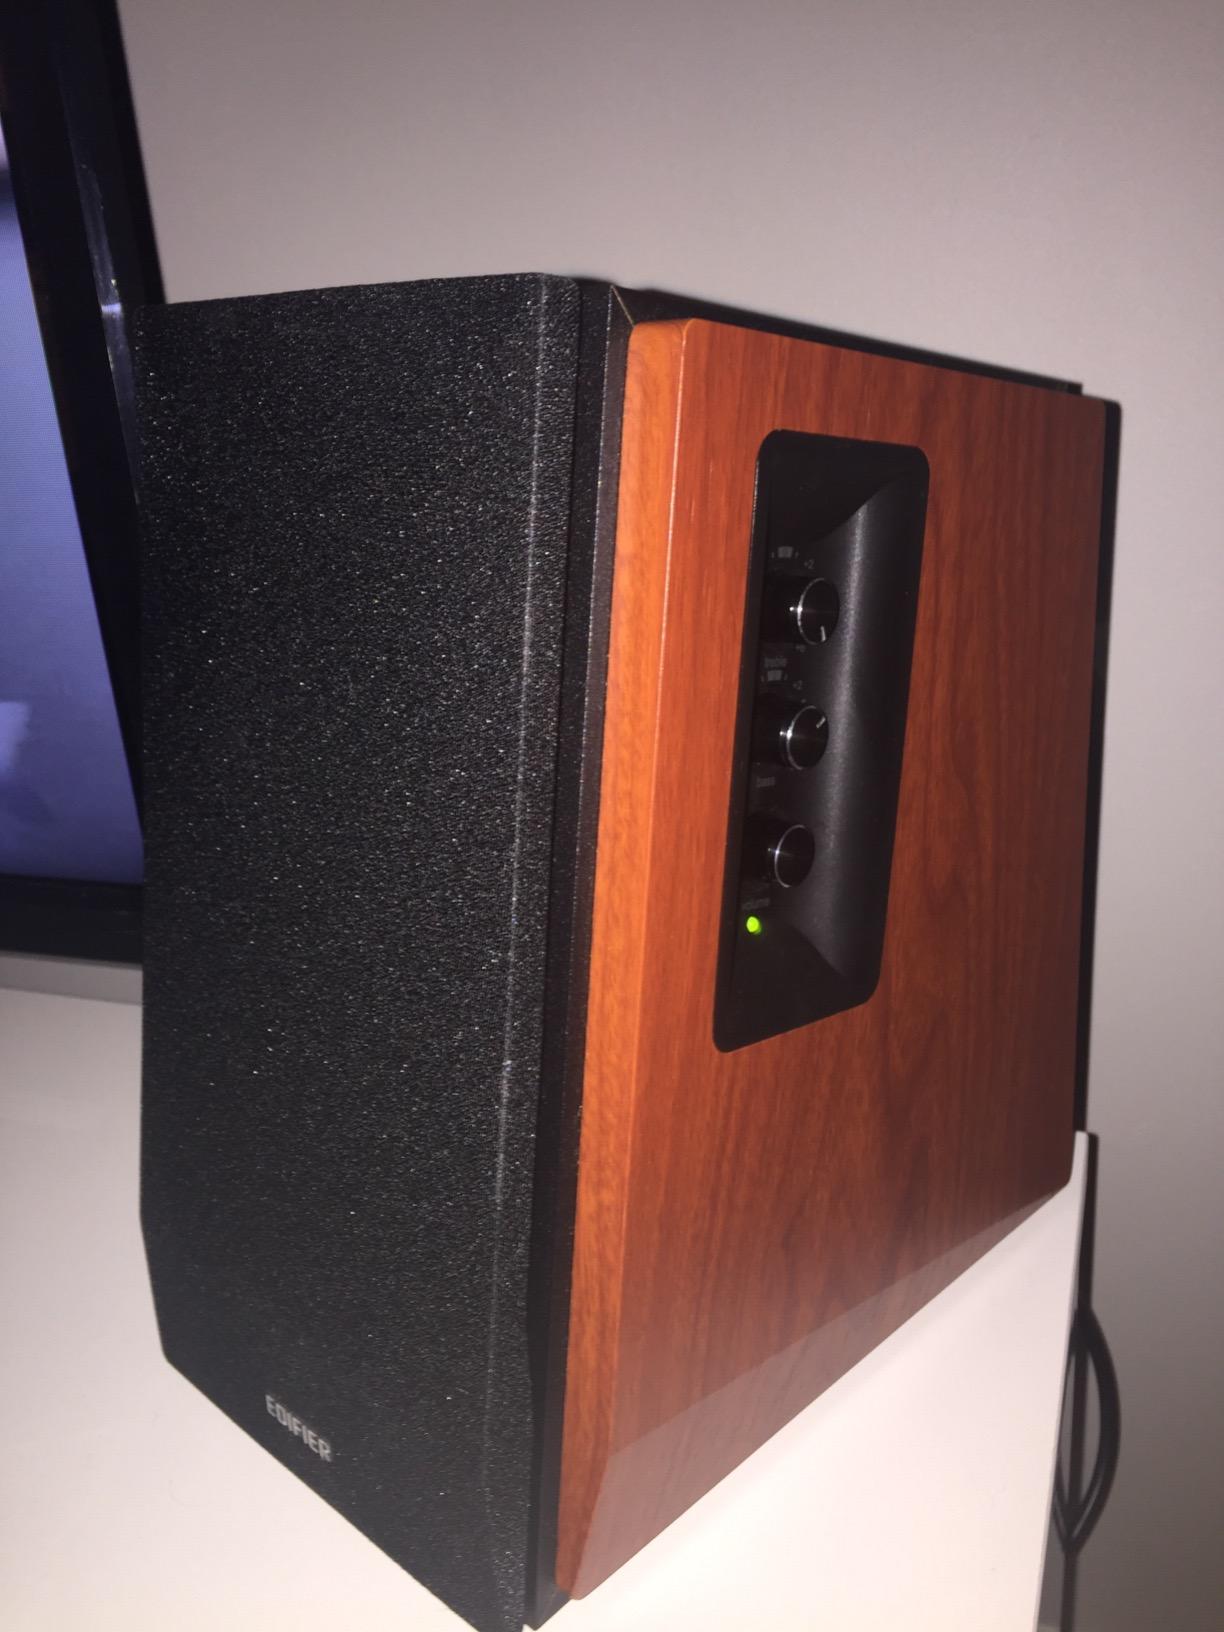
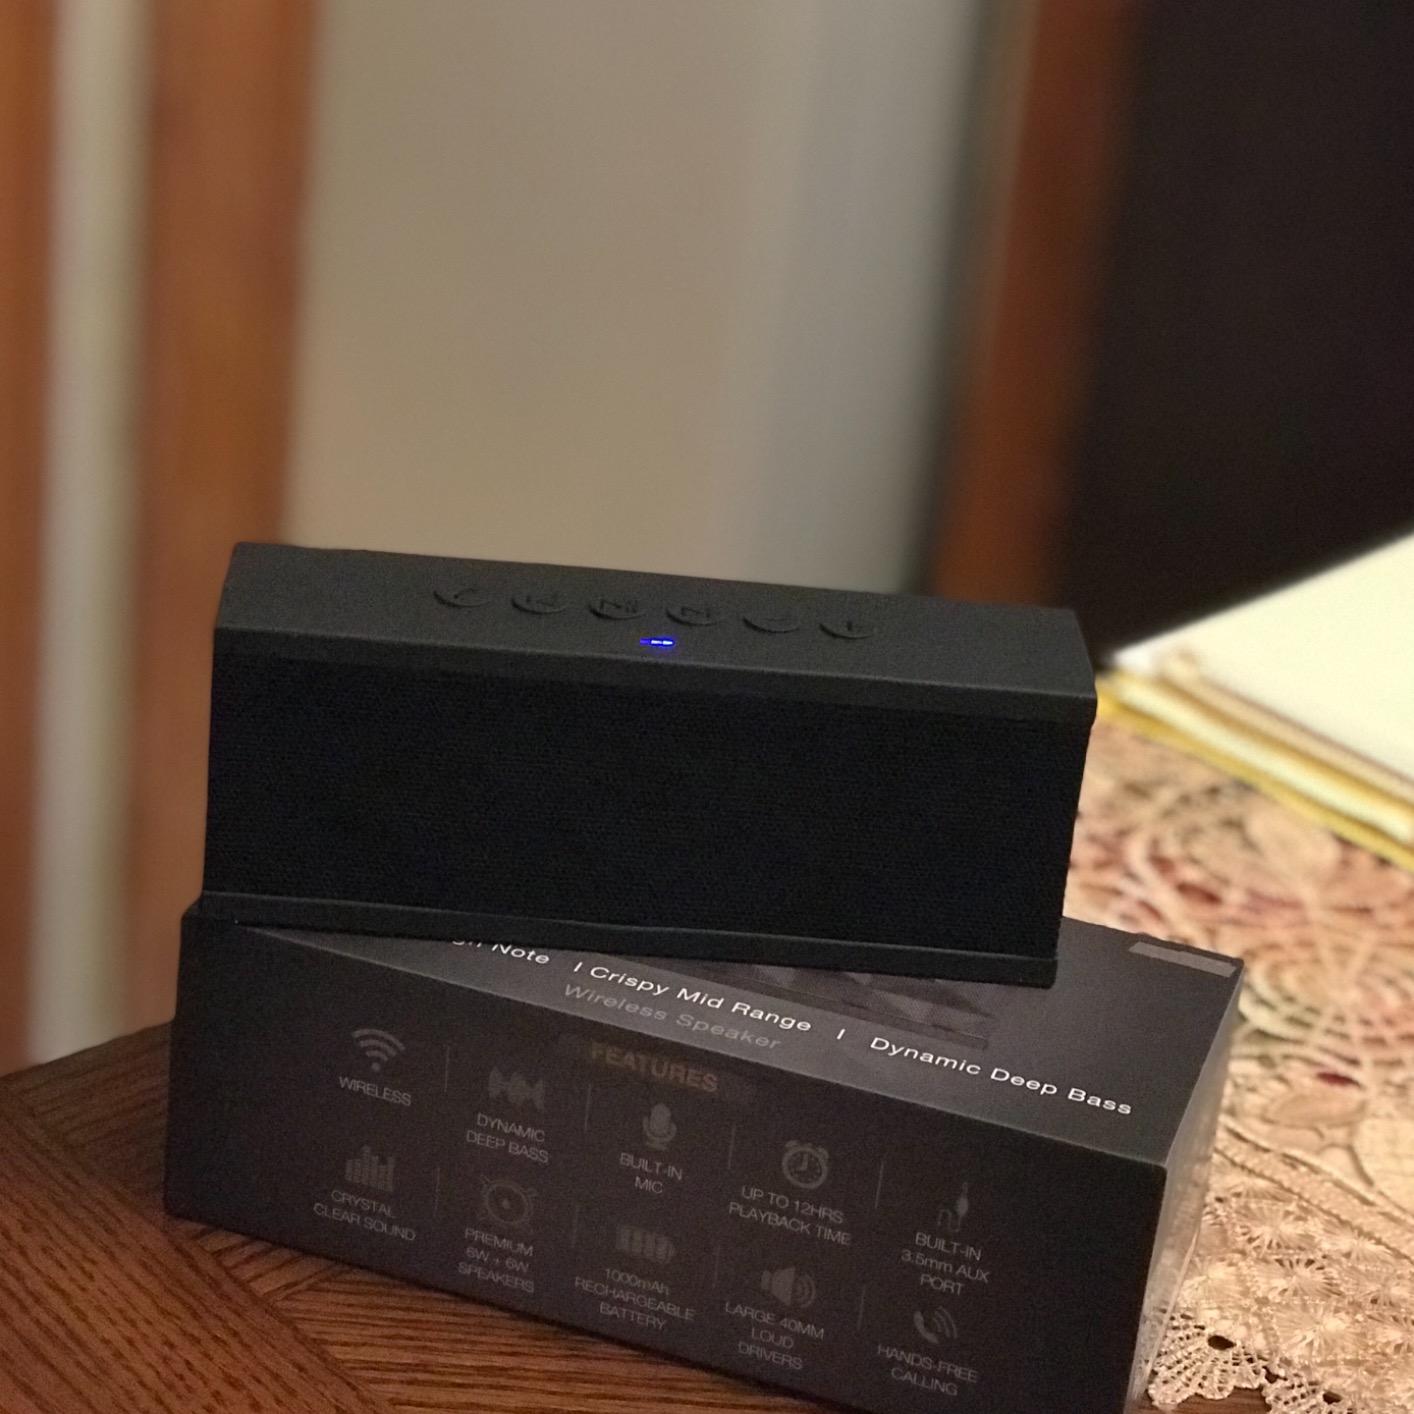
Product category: speaker
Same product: no